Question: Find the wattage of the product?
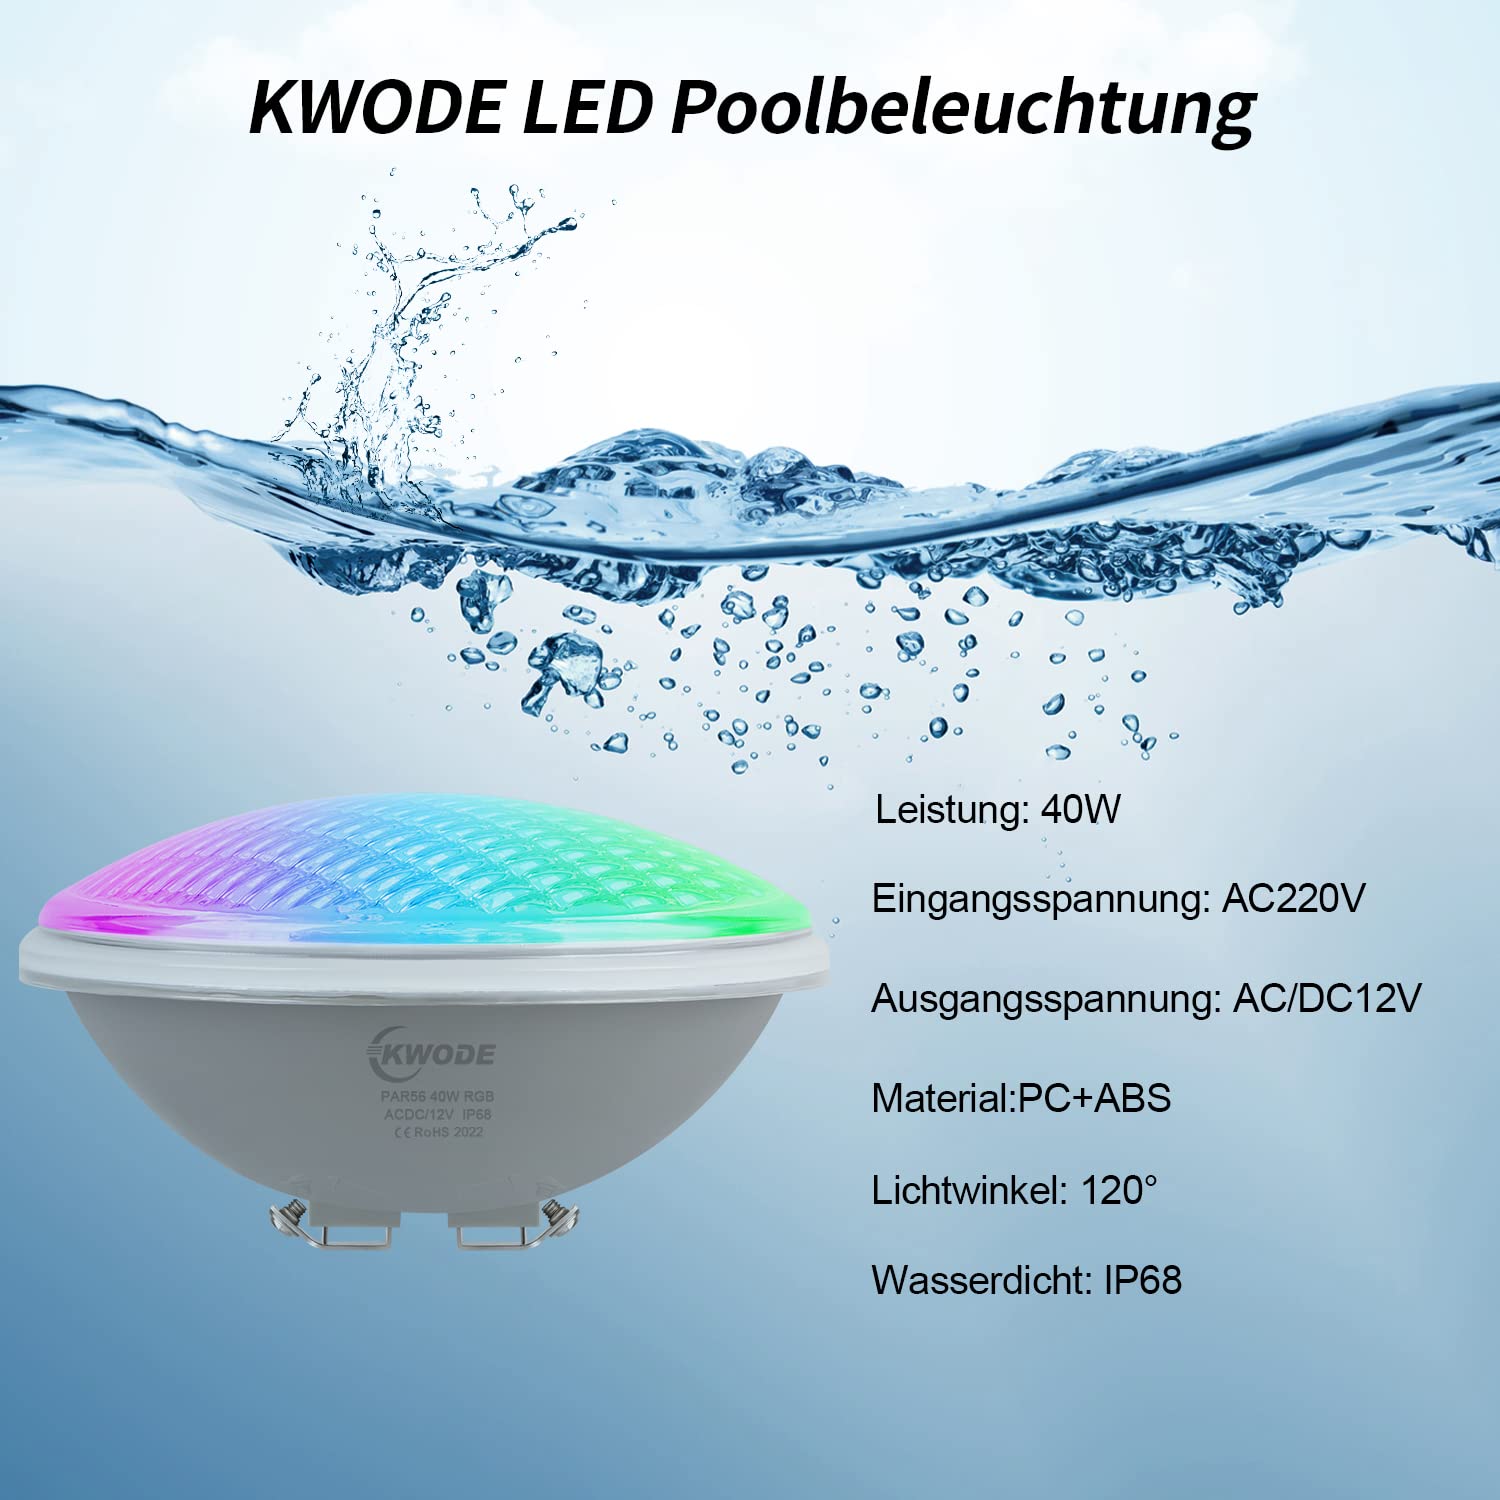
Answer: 40.0 watt